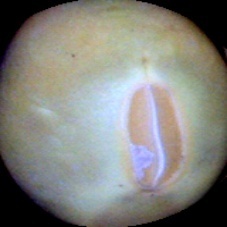
Label: Immature